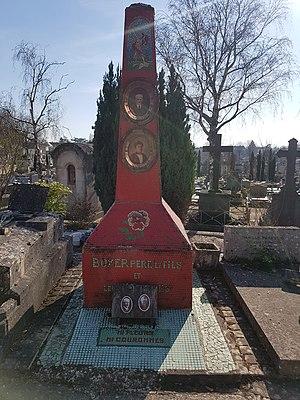
Obélisque sur la tombe de la famille Boyer au cimetière de La Salle à Tours
Le cimetière de La Salle est le plus ancien cimetière de la ville de Tours. Inauguré en 1859 après plus d'un demi siècle de difficultés, il représente aujourd'hui environ 13 hectares. Il remplace les deux précédents cimetières de la ville, à savoir celui de Saint-Jean-des-Coups à l'est et celui des Acacias à l'ouest. Il se situe à l'emplacement de l'ancienne commune de Saint-Symphorien-Extra rattachée à Tours en 1964 sous la municipalité de Jean Royer.